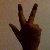
The image shows a hand gesture representing the number 3 in Indian Sign Language.